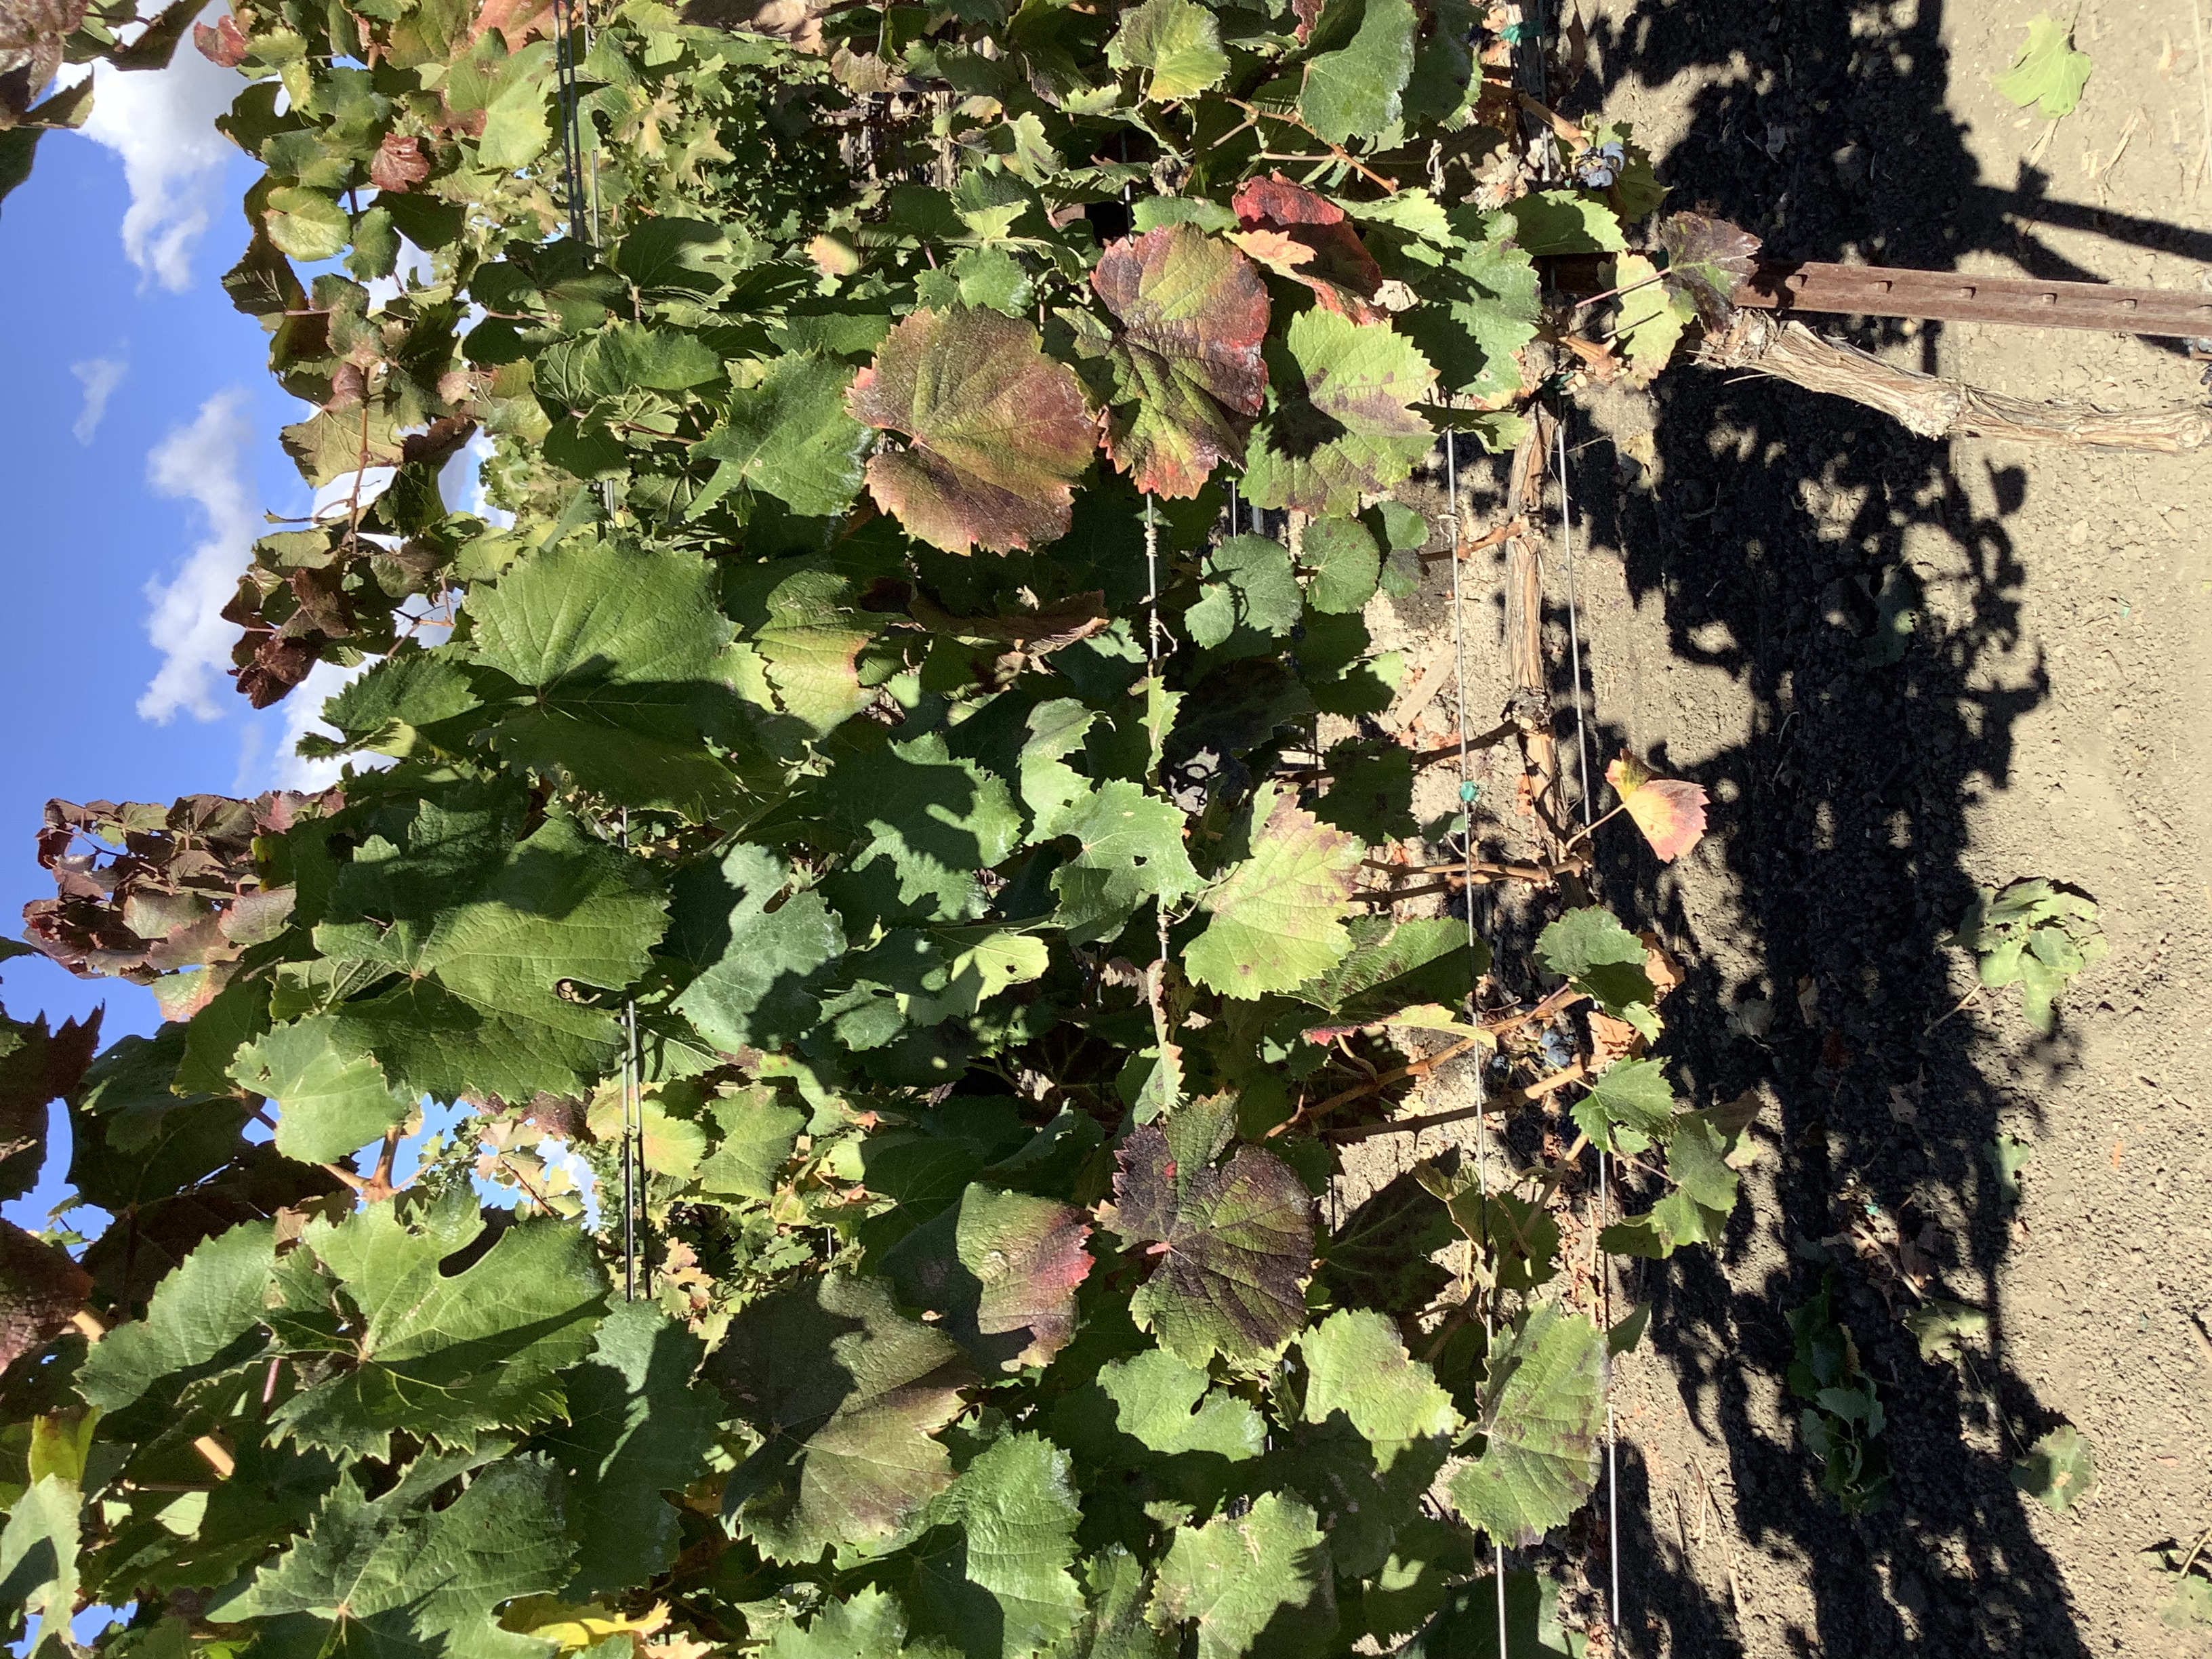
Label: Red Blotch